New Year's food

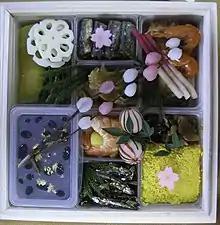
Osechi

Osechi is an entire category of foods traditionally associated with the Japanese New Year, which until the late 1800s was celebrated according to a lunisolar calendar. Eating soba noodles or toshikoshi, which means "to climb or jump from the old year to the new", at midnight on New Year's Eve is considered lucky for the new year. The tradition dates to at least the 17th century. The long strands are symbolic of longevity and prosperity. The tradition of eating noodles on New Year's Eve dates to the 13th or 14th century. Making and eating mochi rice cakes, mochitsuki, is also traditional at New Year's. Mochi is also eaten in the form of zōni. Mochi is left as an offering at Buddhist and Shintoist temples to ensure luck for the coming year.